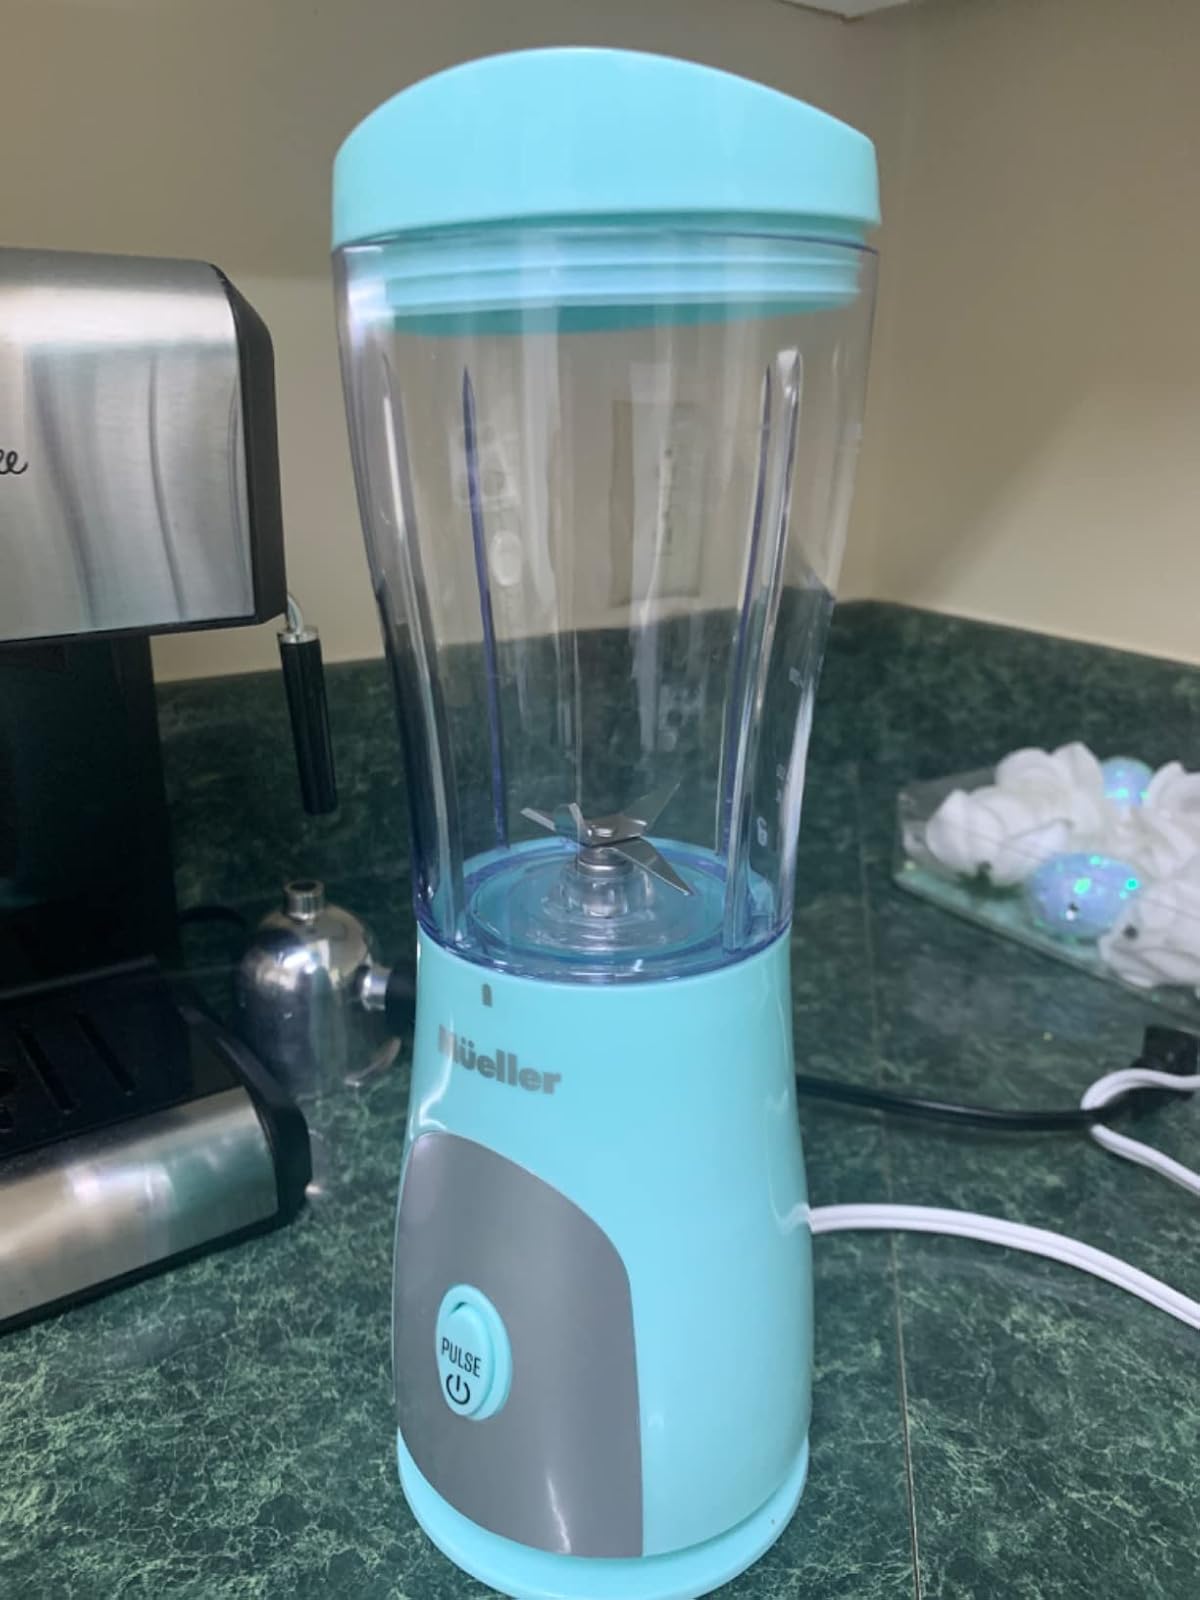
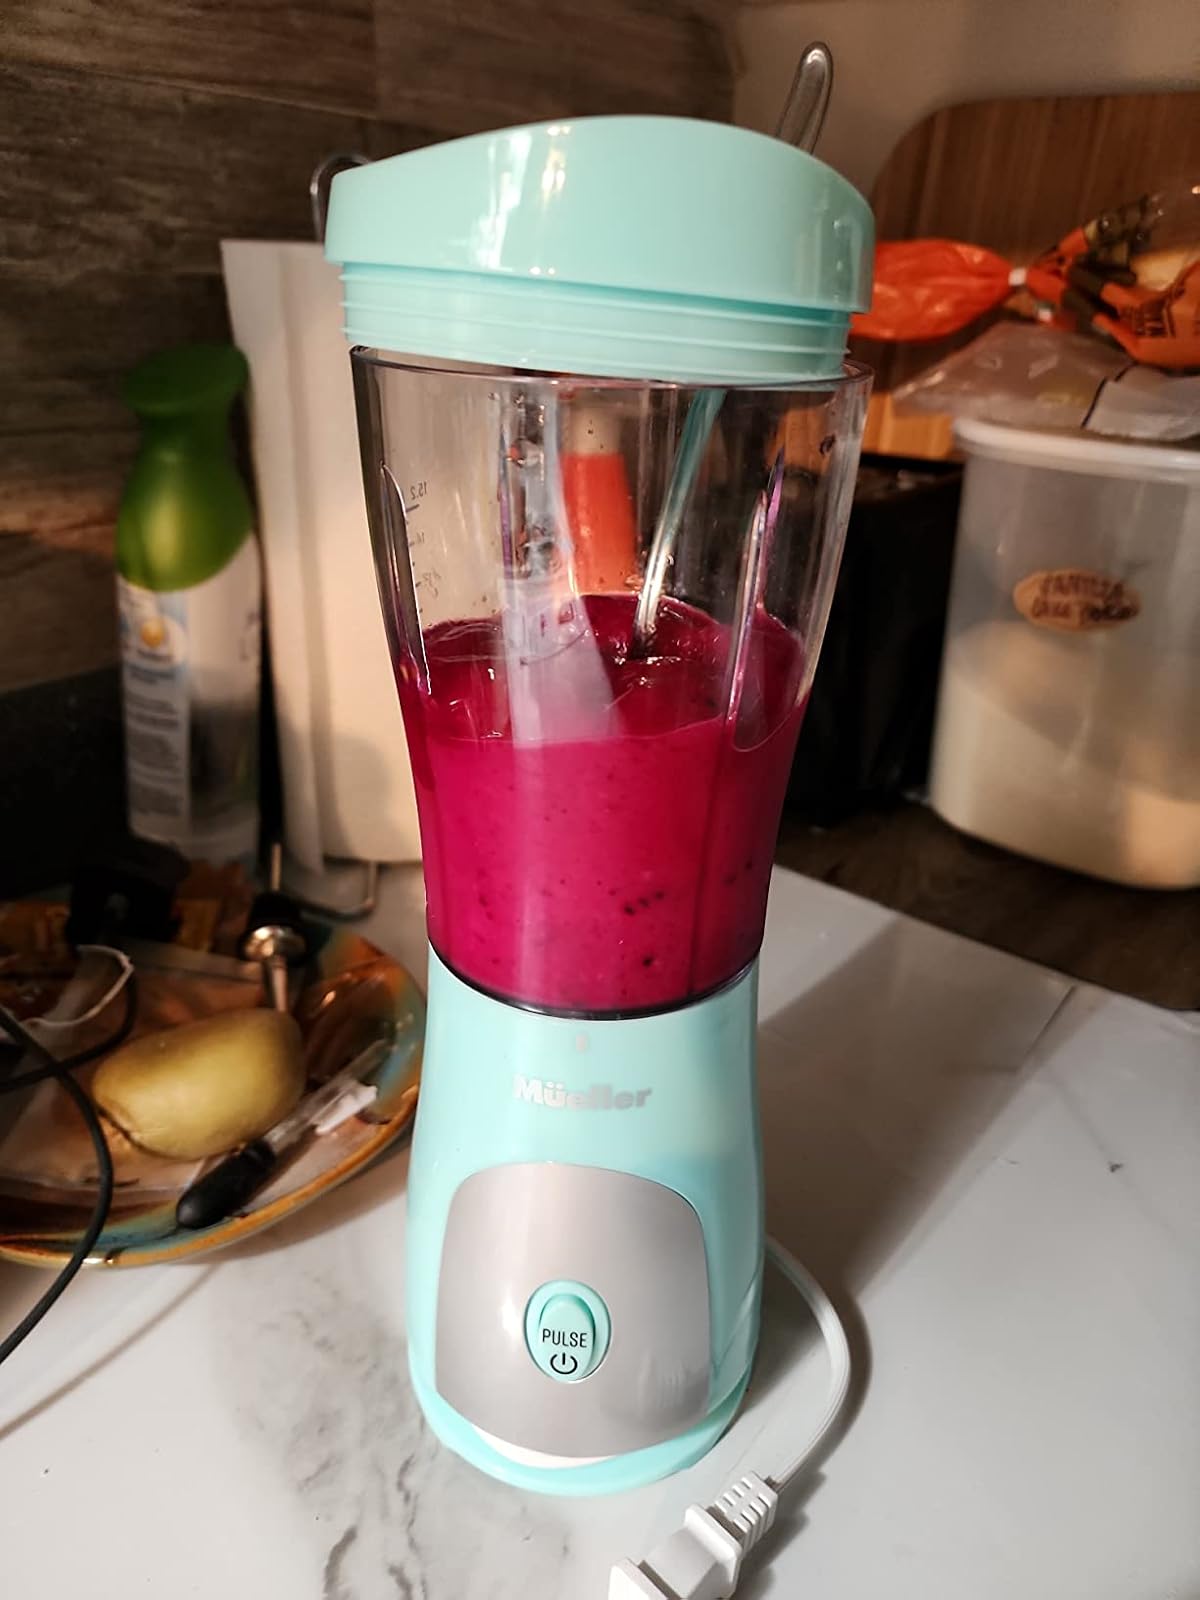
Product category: items_blender
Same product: yes